History of Tesla, Inc.

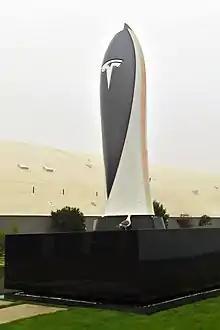
The Tesla obelisk is used to identify the Supercharger network sites in California.

In June 2009 Tesla was approved to receive in interest-bearing loans from the United States Department of Energy. The funding, part of the Advanced Technology Vehicles Manufacturing Loan Program, supported engineering and production of the Model S sedan, as well as the development of commercial powertrain technology. The low-interest loan program was created in 2007 during the George W. Bush administration, and is not related to the "bailout" funds that GM and Chrysler received, nor are they related to the 2009 economic stimulus package. Tesla repaid the loan in May 2013, with a US$12 million interest. Tesla was the first car company to have fully repaid the government; Nissan repaid their loan in 2017, and Fisker went bankrupt and defaulted on their loan.